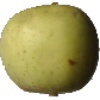
Label: Apple Golden 3